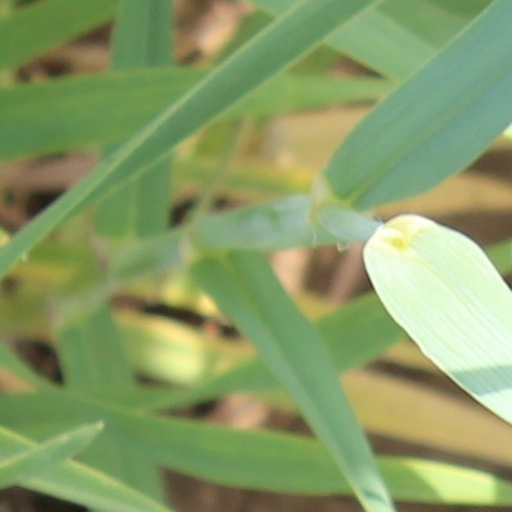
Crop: wheat